Blackstone-State Theater

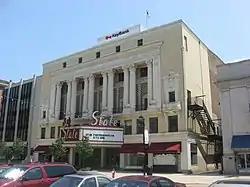
Blackstone-State Theater, July 2012

Blackstone-State Theater is a historic theatre building located at South Bend, St. Joseph County, Indiana. It was built in 1919, and is a four-story, Classical Revival style brick and terra cotta building. The first floor has four storefronts and the theatre entrance. The upper floors form a loggia that rises to the fourth floor and supported by four pairs of fluted columns. The theater originally sat 2,500 patrons.